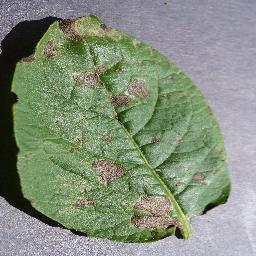
Label: Potato___Early_blight